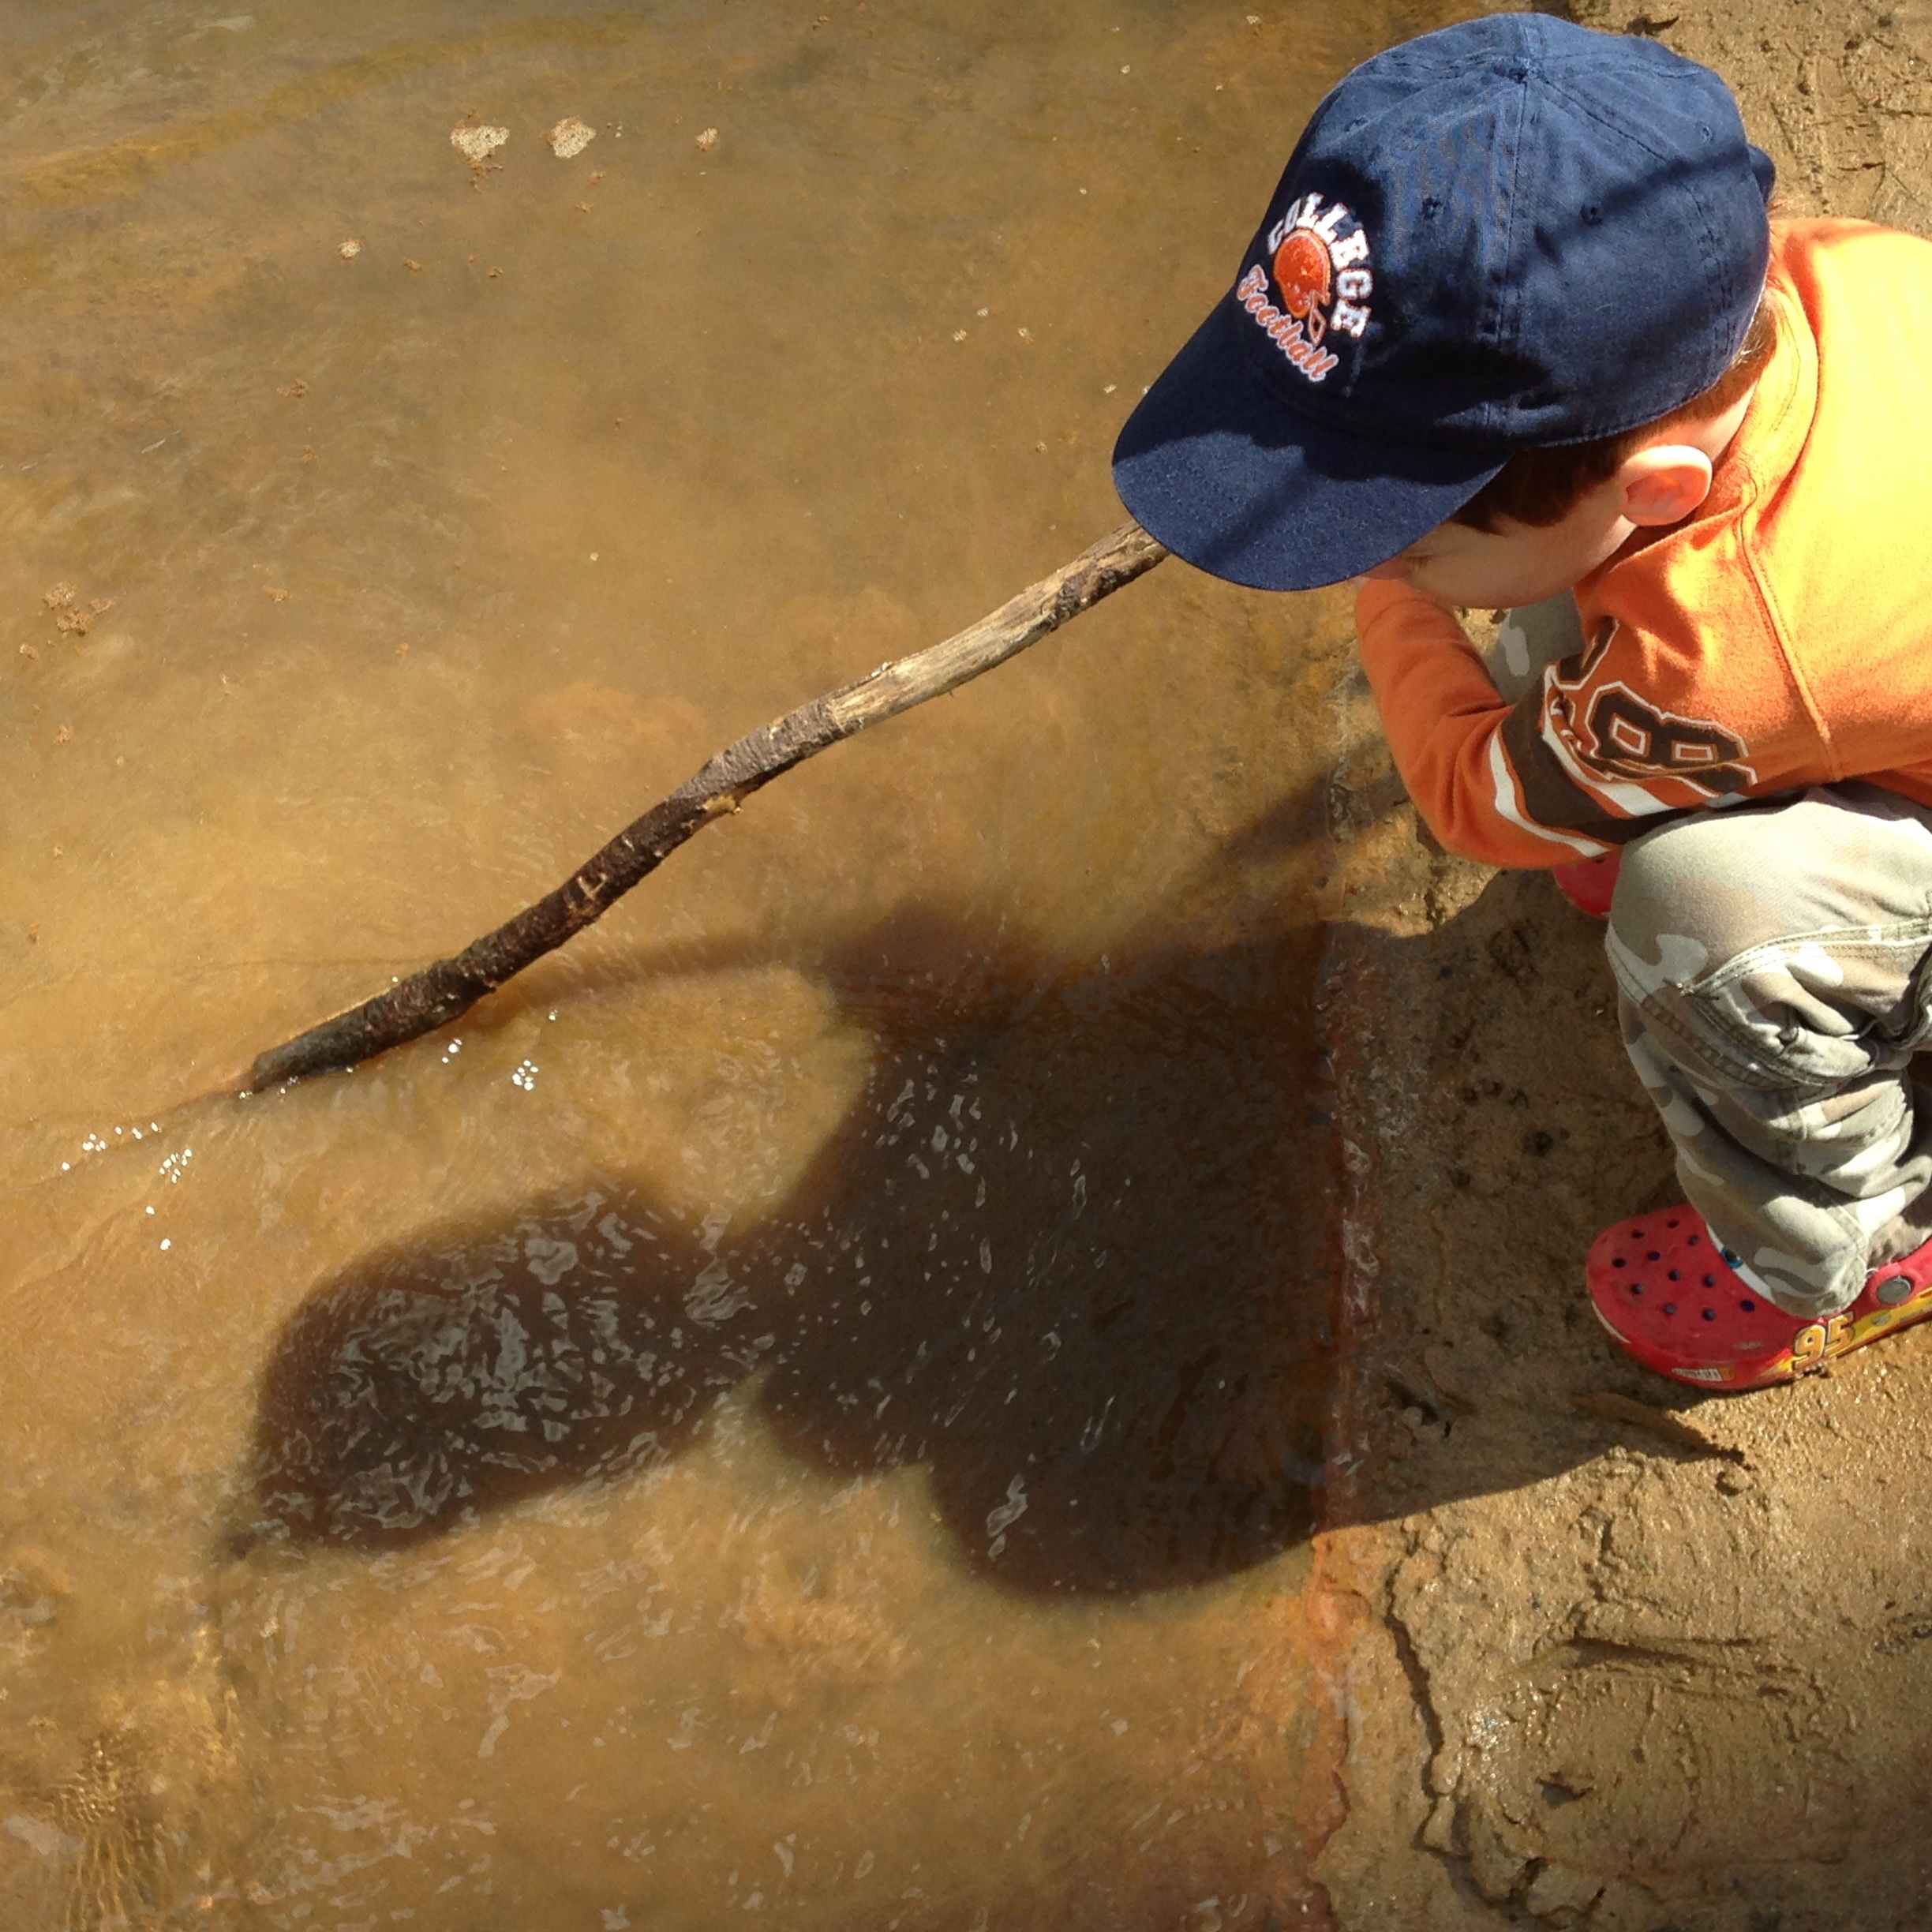
water, nature, sand, creek, boy, kid, wet, river, stream, mud, child, playing, childhood, preschooler, outdoors, messy, image, stick, muddy